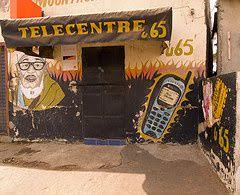
Lii ab palaas bu nu tëj la aa, dessin nanu si benn nit muy niroo ak nit ku weex, takk ay weer ag genn jollasu ci wetu ndeyjoor gi. Palaas bi nag palaasu defarkatu telefon la may, defarkatu jollasu la may nirool. Waa ñu peinture ko peinture bu ñuul, peinture boo xam ne ay kulëer la. Mu mel ne gis naa si ñuul, gis naa si kulëer bu xonq, gis naa si tamit kulëer bu soon.